Anti-Aircraft (video game)

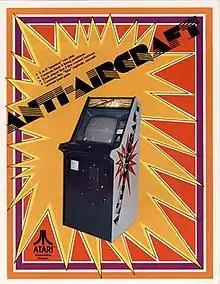

Anti-Aircraft is a two-player fixed shooter released in arcades by Atari, Inc. in 1975. The game was also released as Anti-Aircraft II, denoting the two-player aspect of the game.